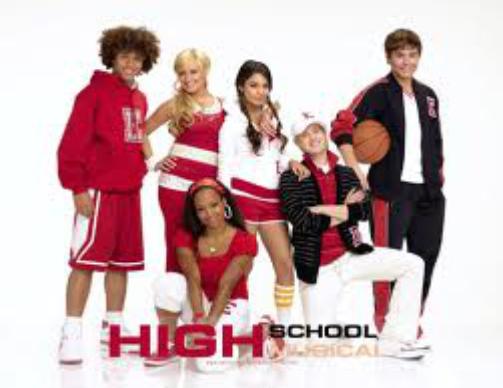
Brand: High School Musical
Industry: Leisure